Oliver Wendell Holmes House

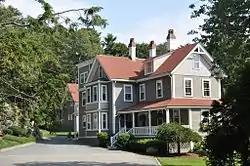
Oliver Wendell Holmes Jr. House in 2012

The Oliver Wendell Holmes House is a historic house at 868 Hale Street in the Beverly Farms section of Beverly, Massachusetts. Built c. 1880, this modest Victorian wood-frame house was designated a National Historic Landmark in 1972, as the only surviving structure associated with the life of Associate Justice of the United States Supreme Court Oliver Wendell Holmes Jr. (1841–1935), whose summer home it was from 1909 until his death.